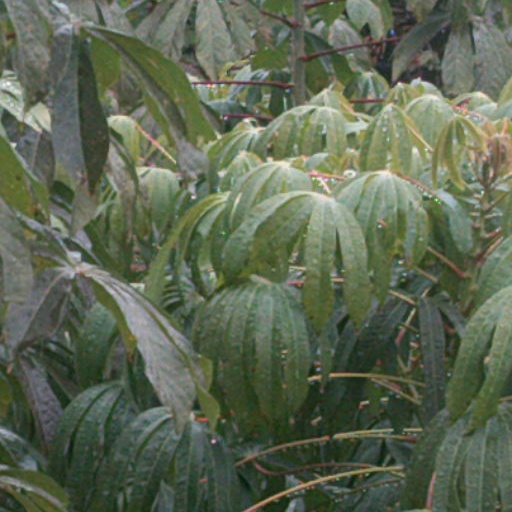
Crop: cassava